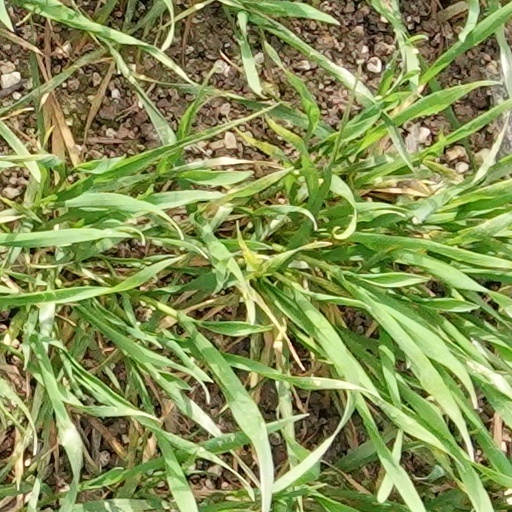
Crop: wheat